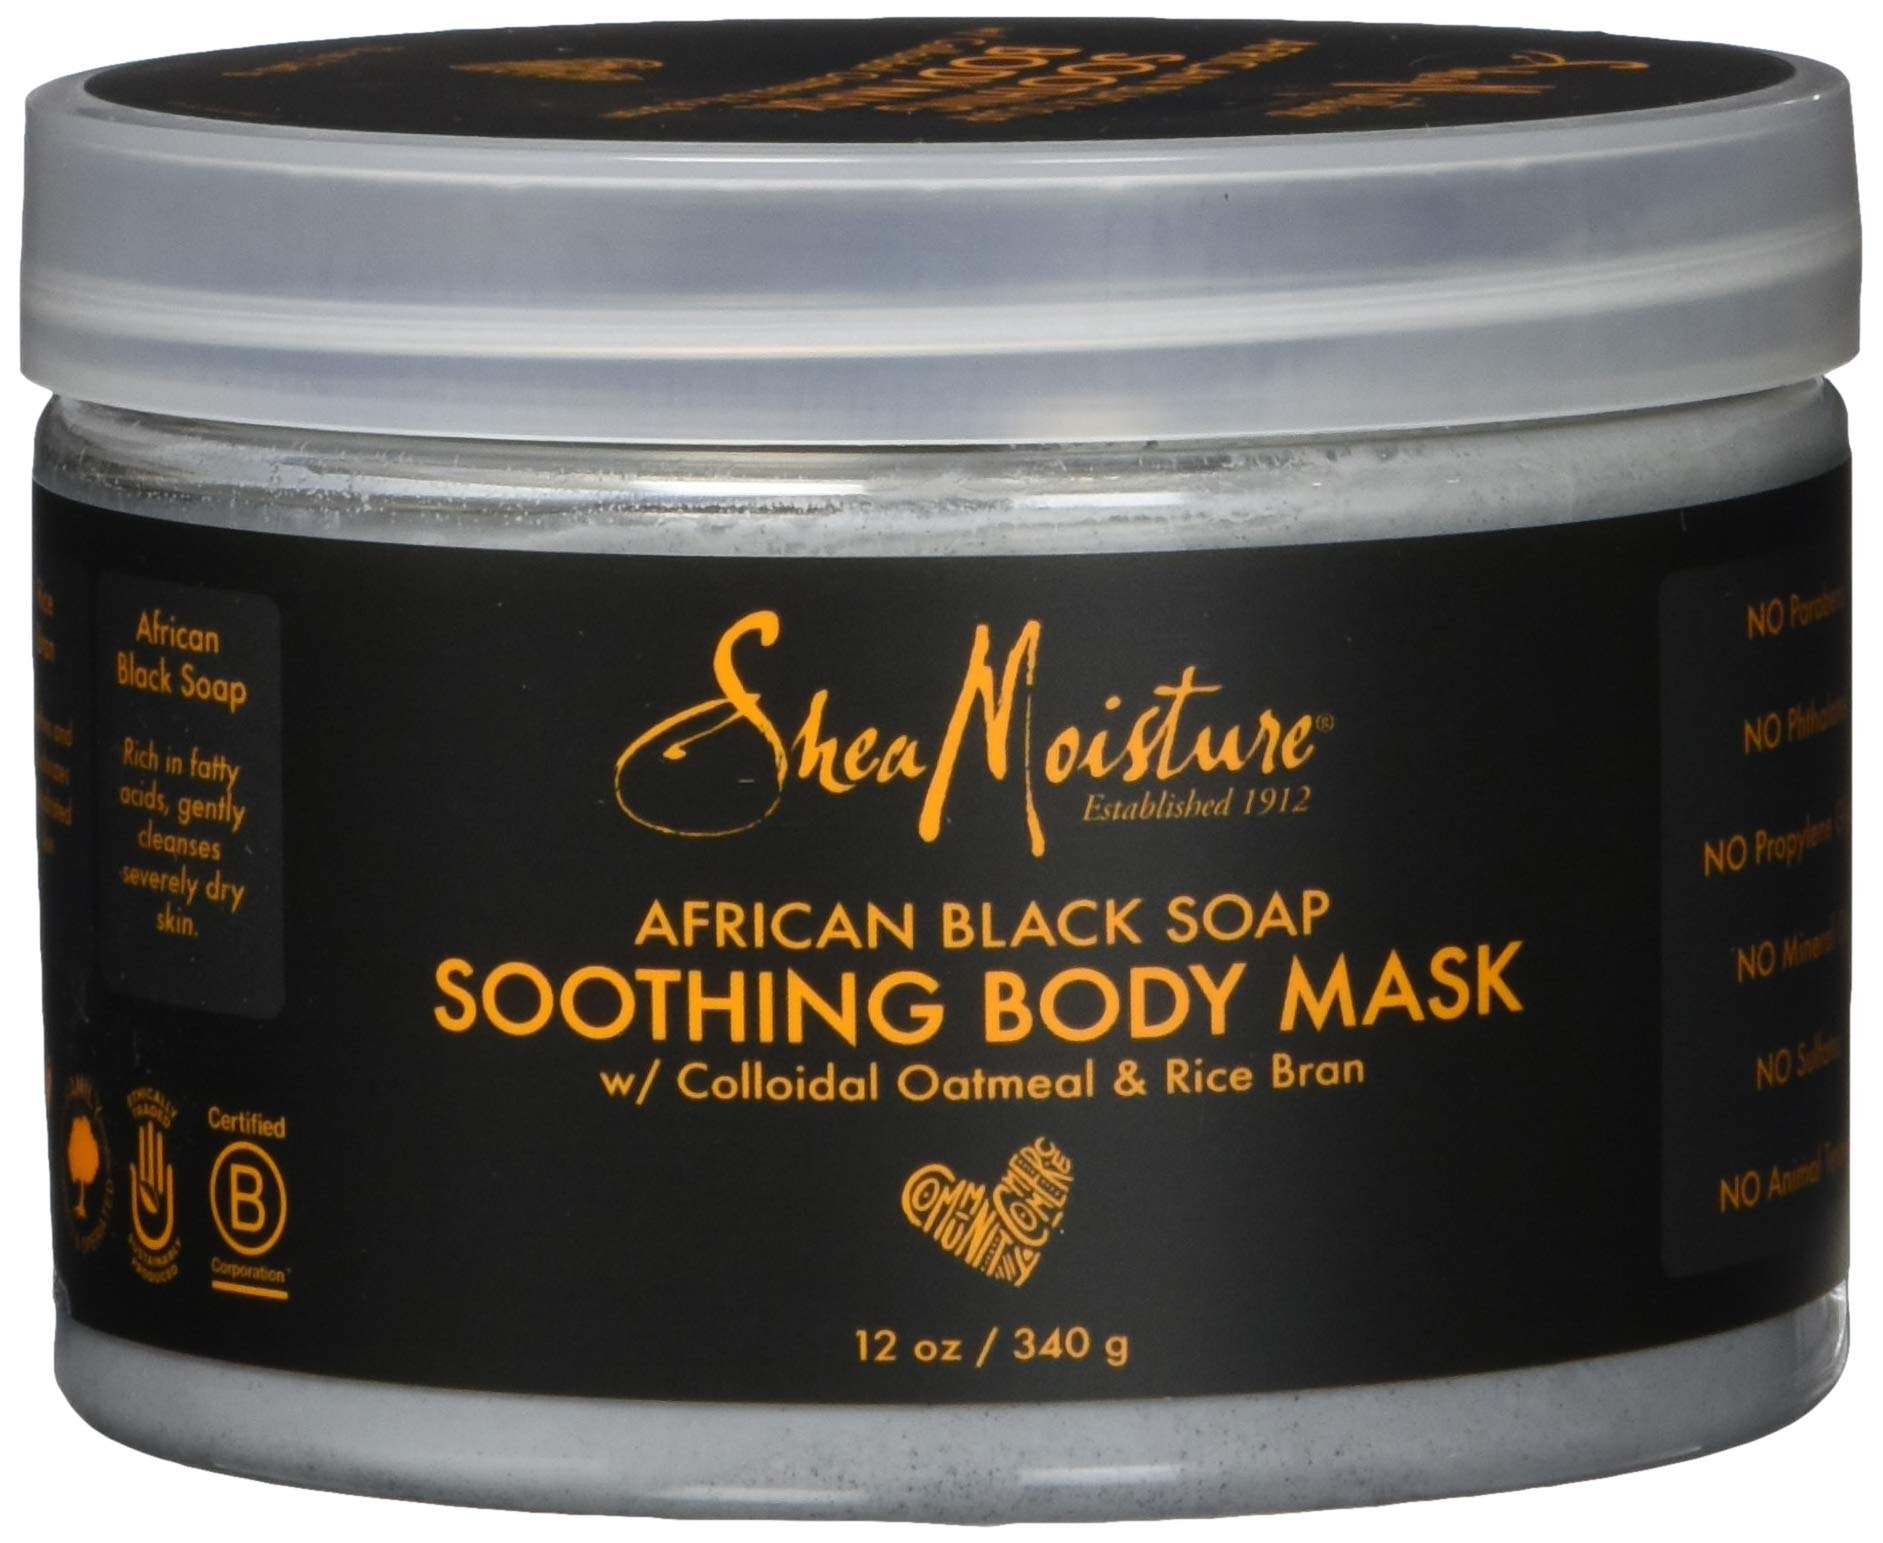
Item Name: Shea Moisture African Black Soap Soothing Body Mask, 12 Ounce
Bullet Point 1: A calming body mask softens and relieves dry, dehydrated skin.
Bullet Point 2: This body mask treatment will leave skin comforted, balanced, and smooth.
Bullet Point 3: A natural astringent which helps exfoliate and brighten skin
Value: 12.0
Unit: Ounce

Price: 11.06